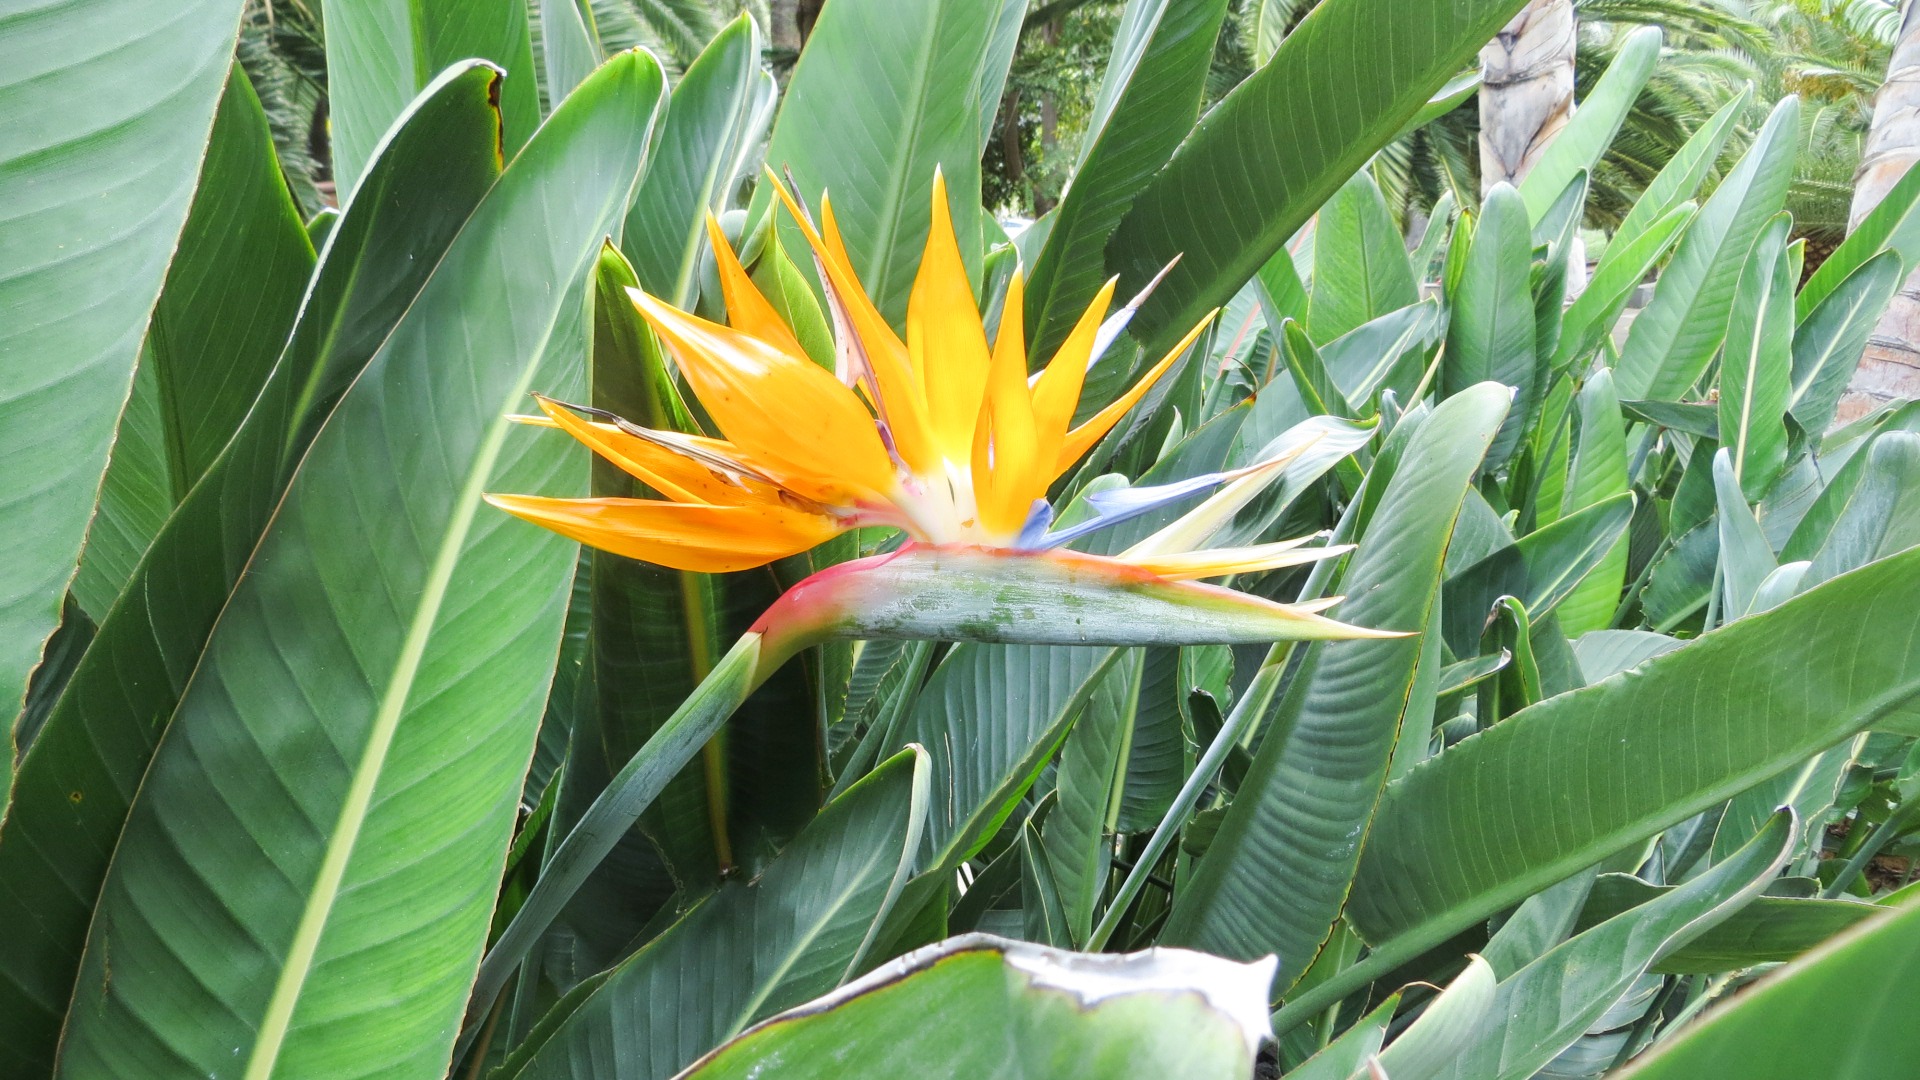
nature, blossom, plant, leaf, flower, bloom, green, botany, garden, flora, tenerife, tropics, flowering plant, land plant